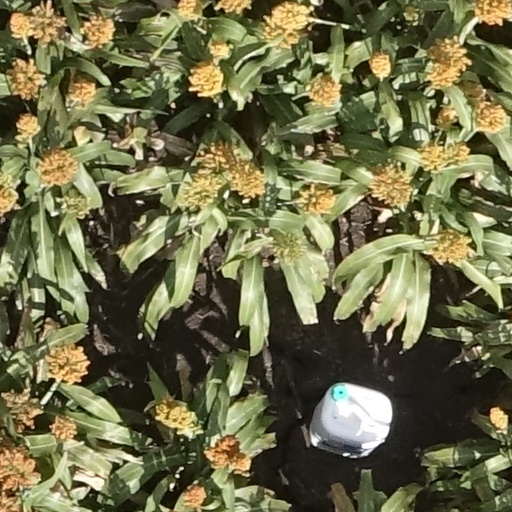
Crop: sorghum